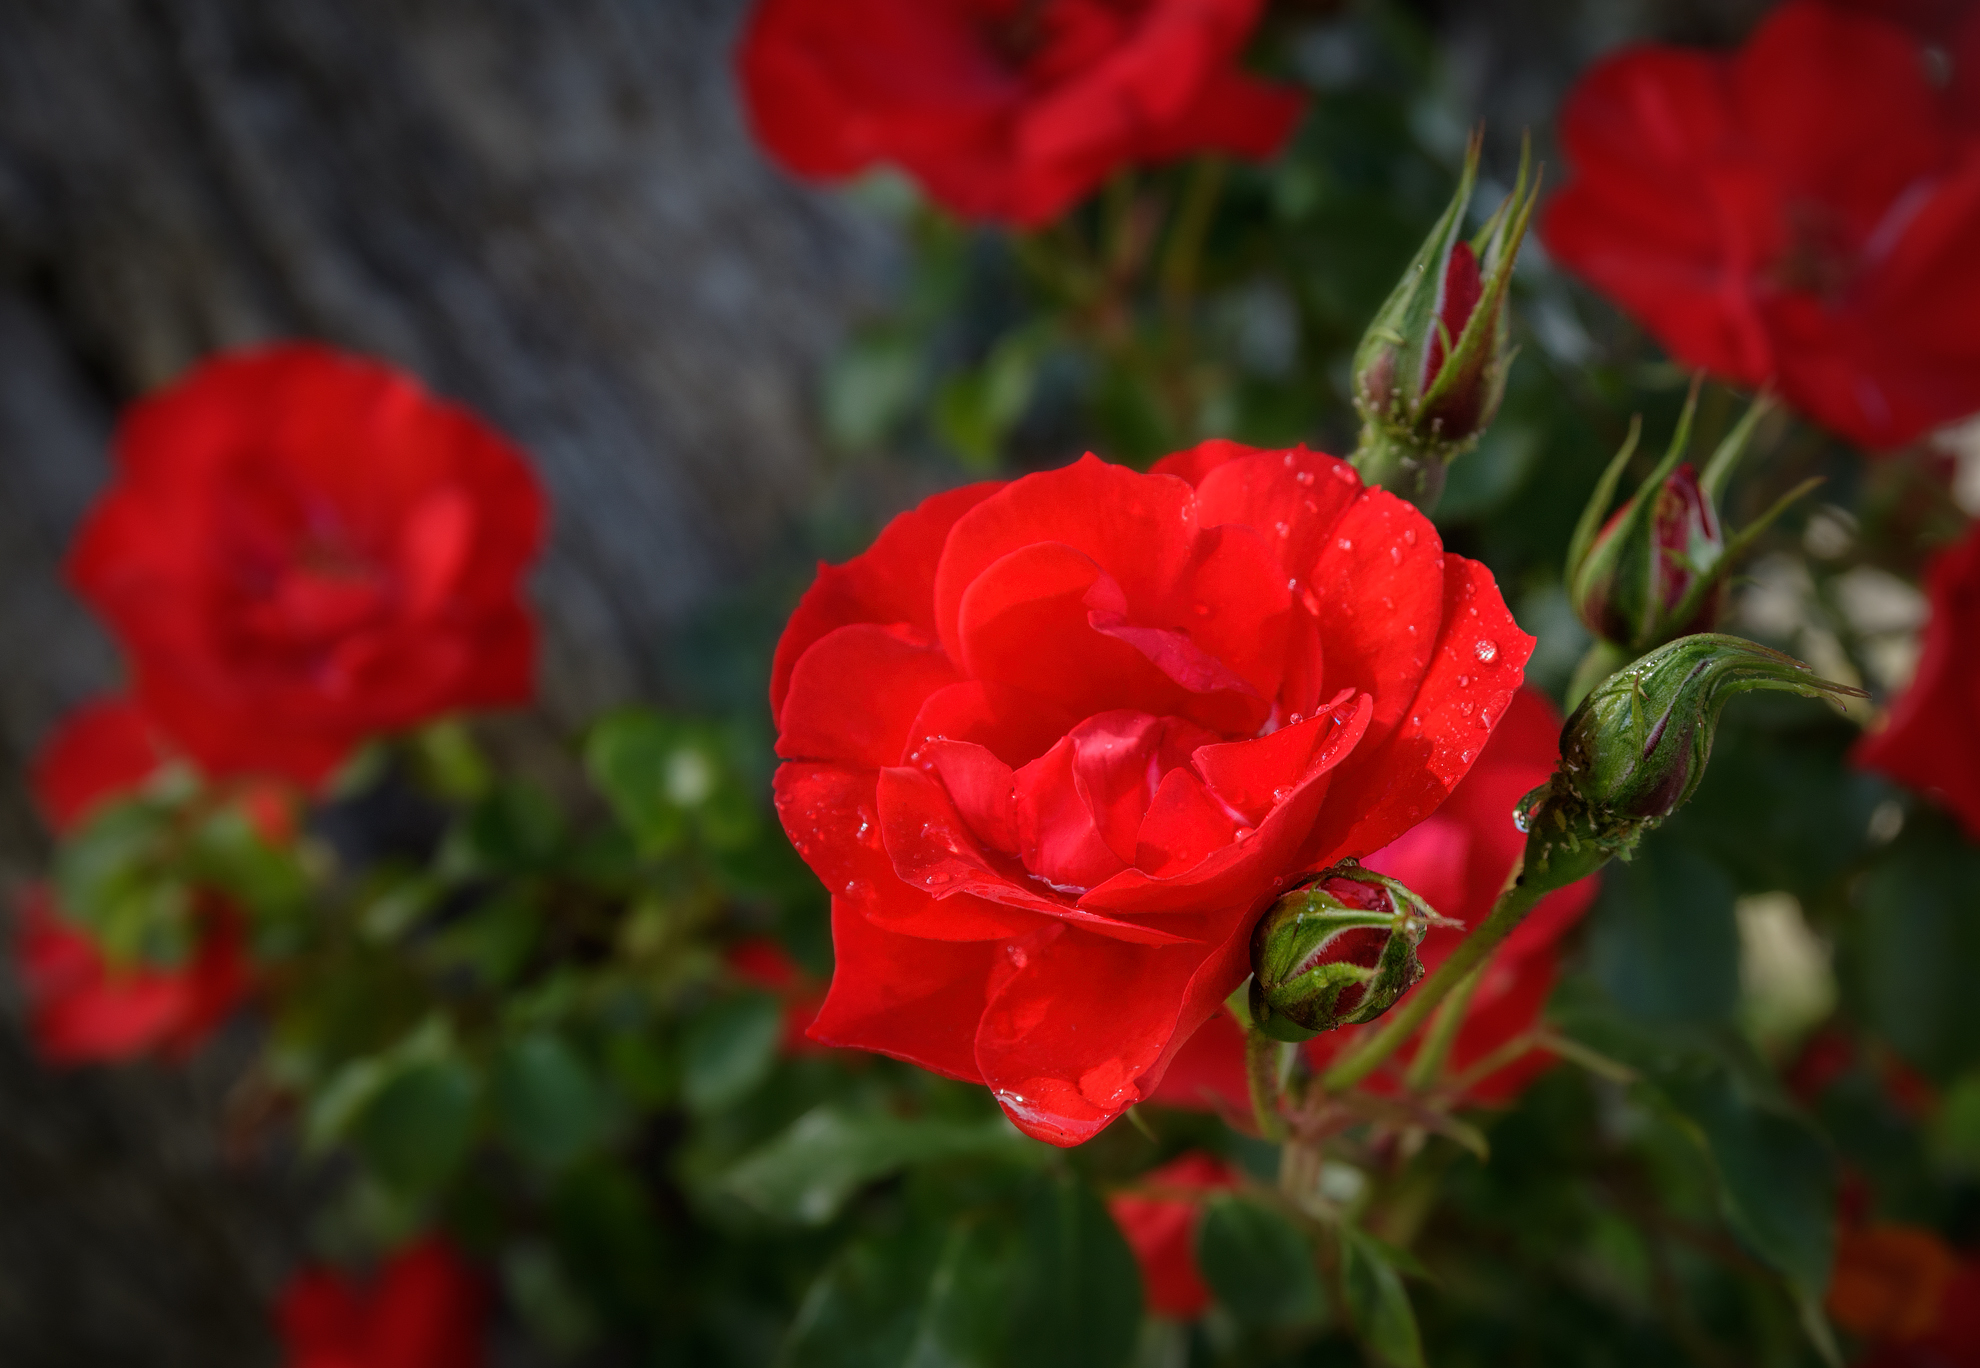
red, rose, flower, garden roses, rose family, plant, floribunda, flowering plant, flora, petal, close up, leaf, rose order, wildflower, plant stem, annual plant, china rose, rosa centifolia, shrub, computer wallpaper, pink family, poppy family, macro photography